Eastern Neck National Wildlife Refuge

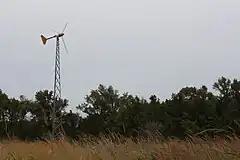
The wind turbine installed at the Eastern Neck Island National Wildlife Management Area, Rock Hall, MD, in 2002 was the first turbine installed at a National WMA.

In 2002, Eastern Neck Island became the first National Wildlife Refuge in the United States to install a wind turbine on its grounds. The project was made possible when the Maryland Energy Administration received $58,800 from the U.S. Department of Energy as a result of the State Energy Program solicitation. The project also include the construction of a solar renewable energy system at the refuge.